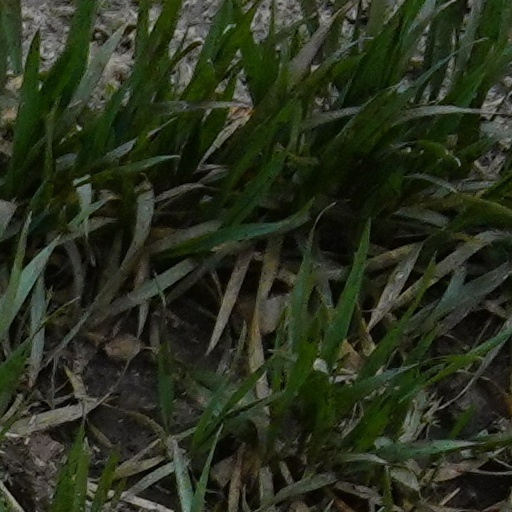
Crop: wheat